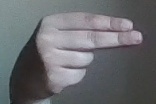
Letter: ain